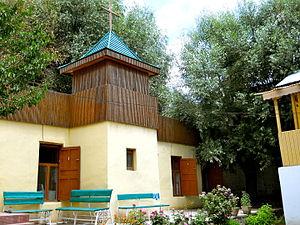
Église de Leh
Le Tibet, au cœur de l’Asie, est resté longtemps inconnu ou mal connu en Occident. Les premières traces de chrétiens au Tibet, sous l’empire tibétain, ne sont pas très nombreuses. Les premiers témoignages écrits d’Occidentaux datent du XIIIᵉ siècle avec Jean de Plan Carpin, Guillaume de Rubrouck ou Marco Polo bien qu'aucun d’eux ne soit entré dans ce territoire. Ces trois premiers observateurs représentaient la religion chrétienne, et plus particulièrement catholique.